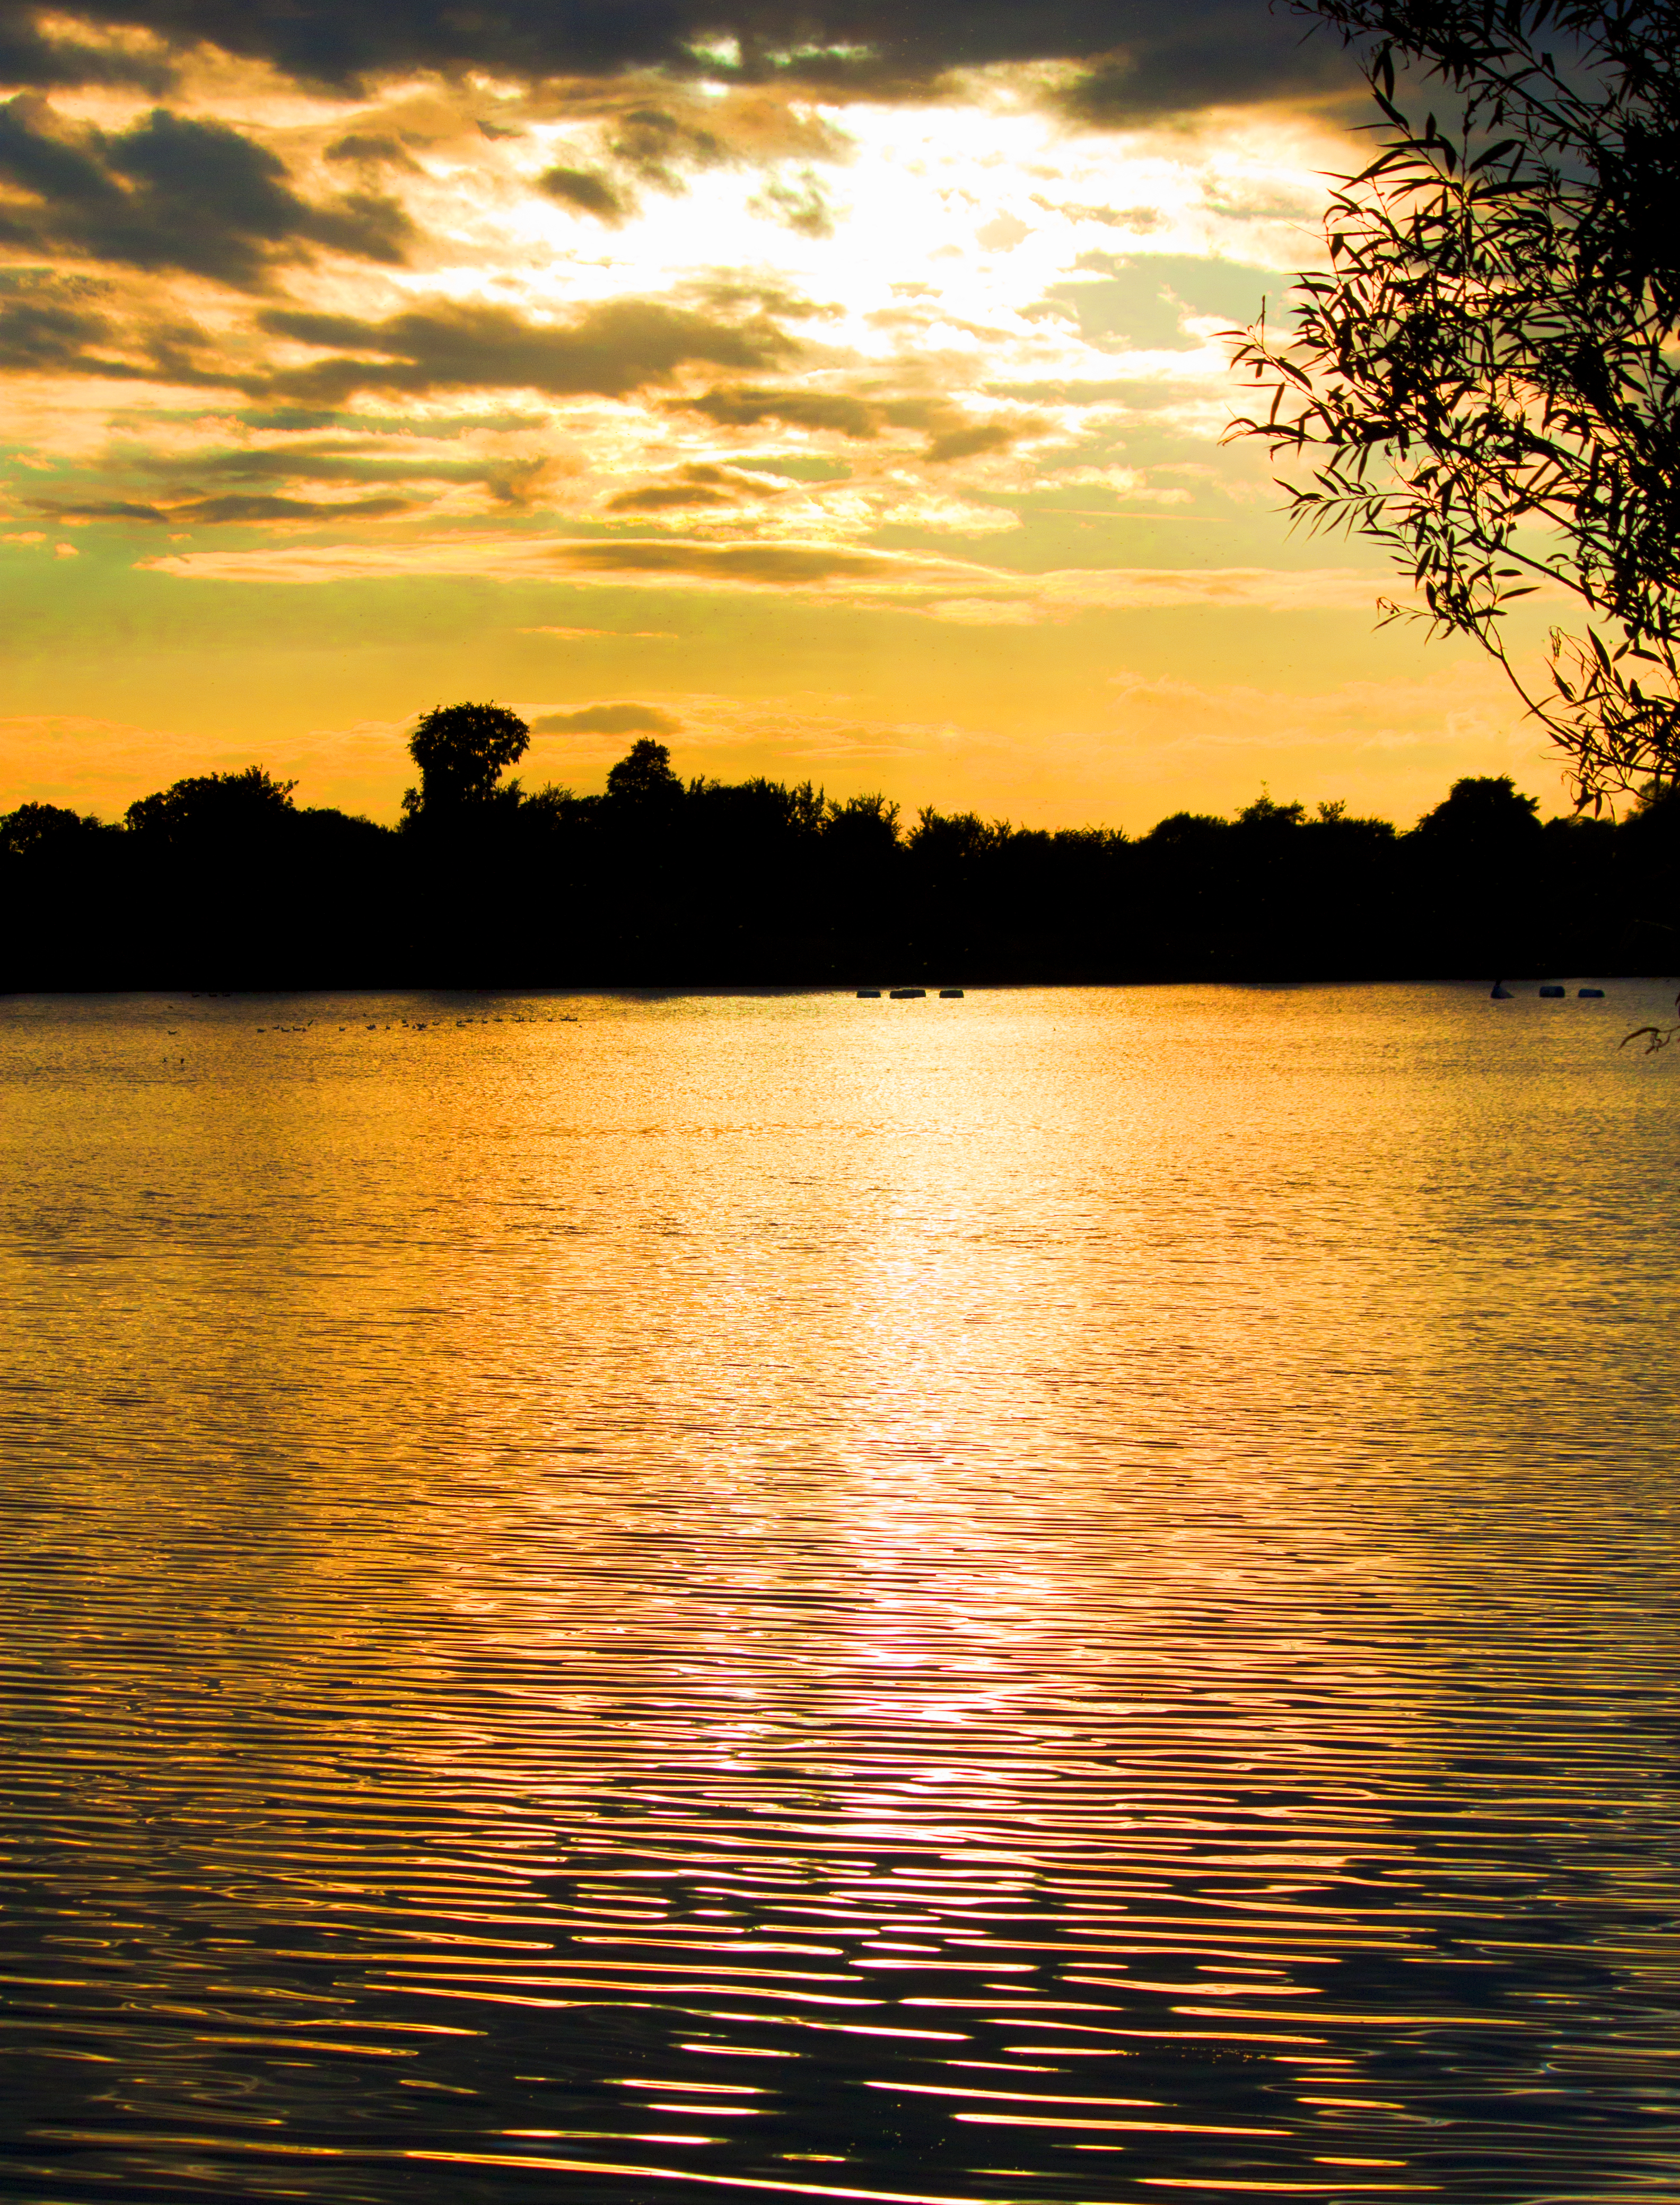
sea, nature, horizon, sky, sun, sunrise, sunset, sunlight, morning, lake, dawn, dusk, evening, reflection, uk, peterborough, afterglow